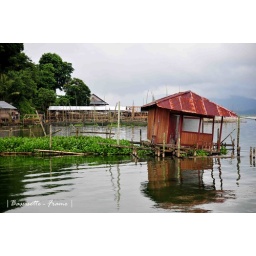
At Tondano Lake. They have small restaurants beside the lake and we are served with fresh fish from the lake.